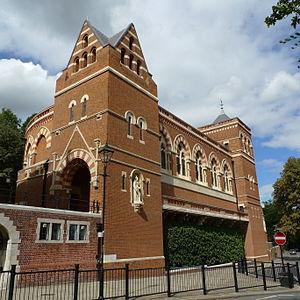
Julian Barrow est un artiste peintre figuratif britannique né à Kirklinton dans le comté de Cumberland le 28 août 1939, mort à Londres le 3 septembre 2013. Initialement restaurateur de tableaux anciens à la National Gallery, il fut membre de la Chelsea Art Society qu'il présida pendant vingt-trois ans et qui, en hommage, décerne annuellement un Prix Julian-Barrow. Il était le frère de l'écrivain et journaliste Andrew Barrow.